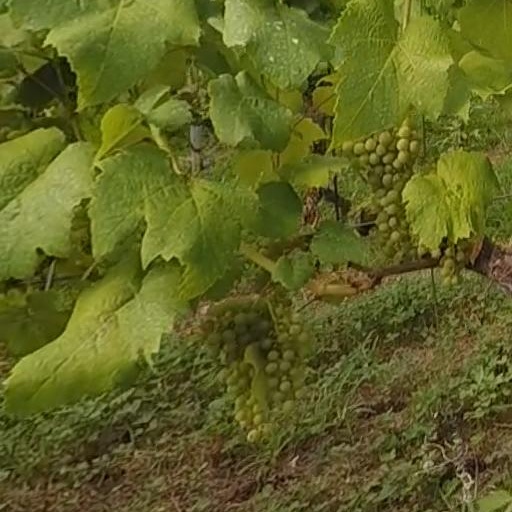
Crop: grape